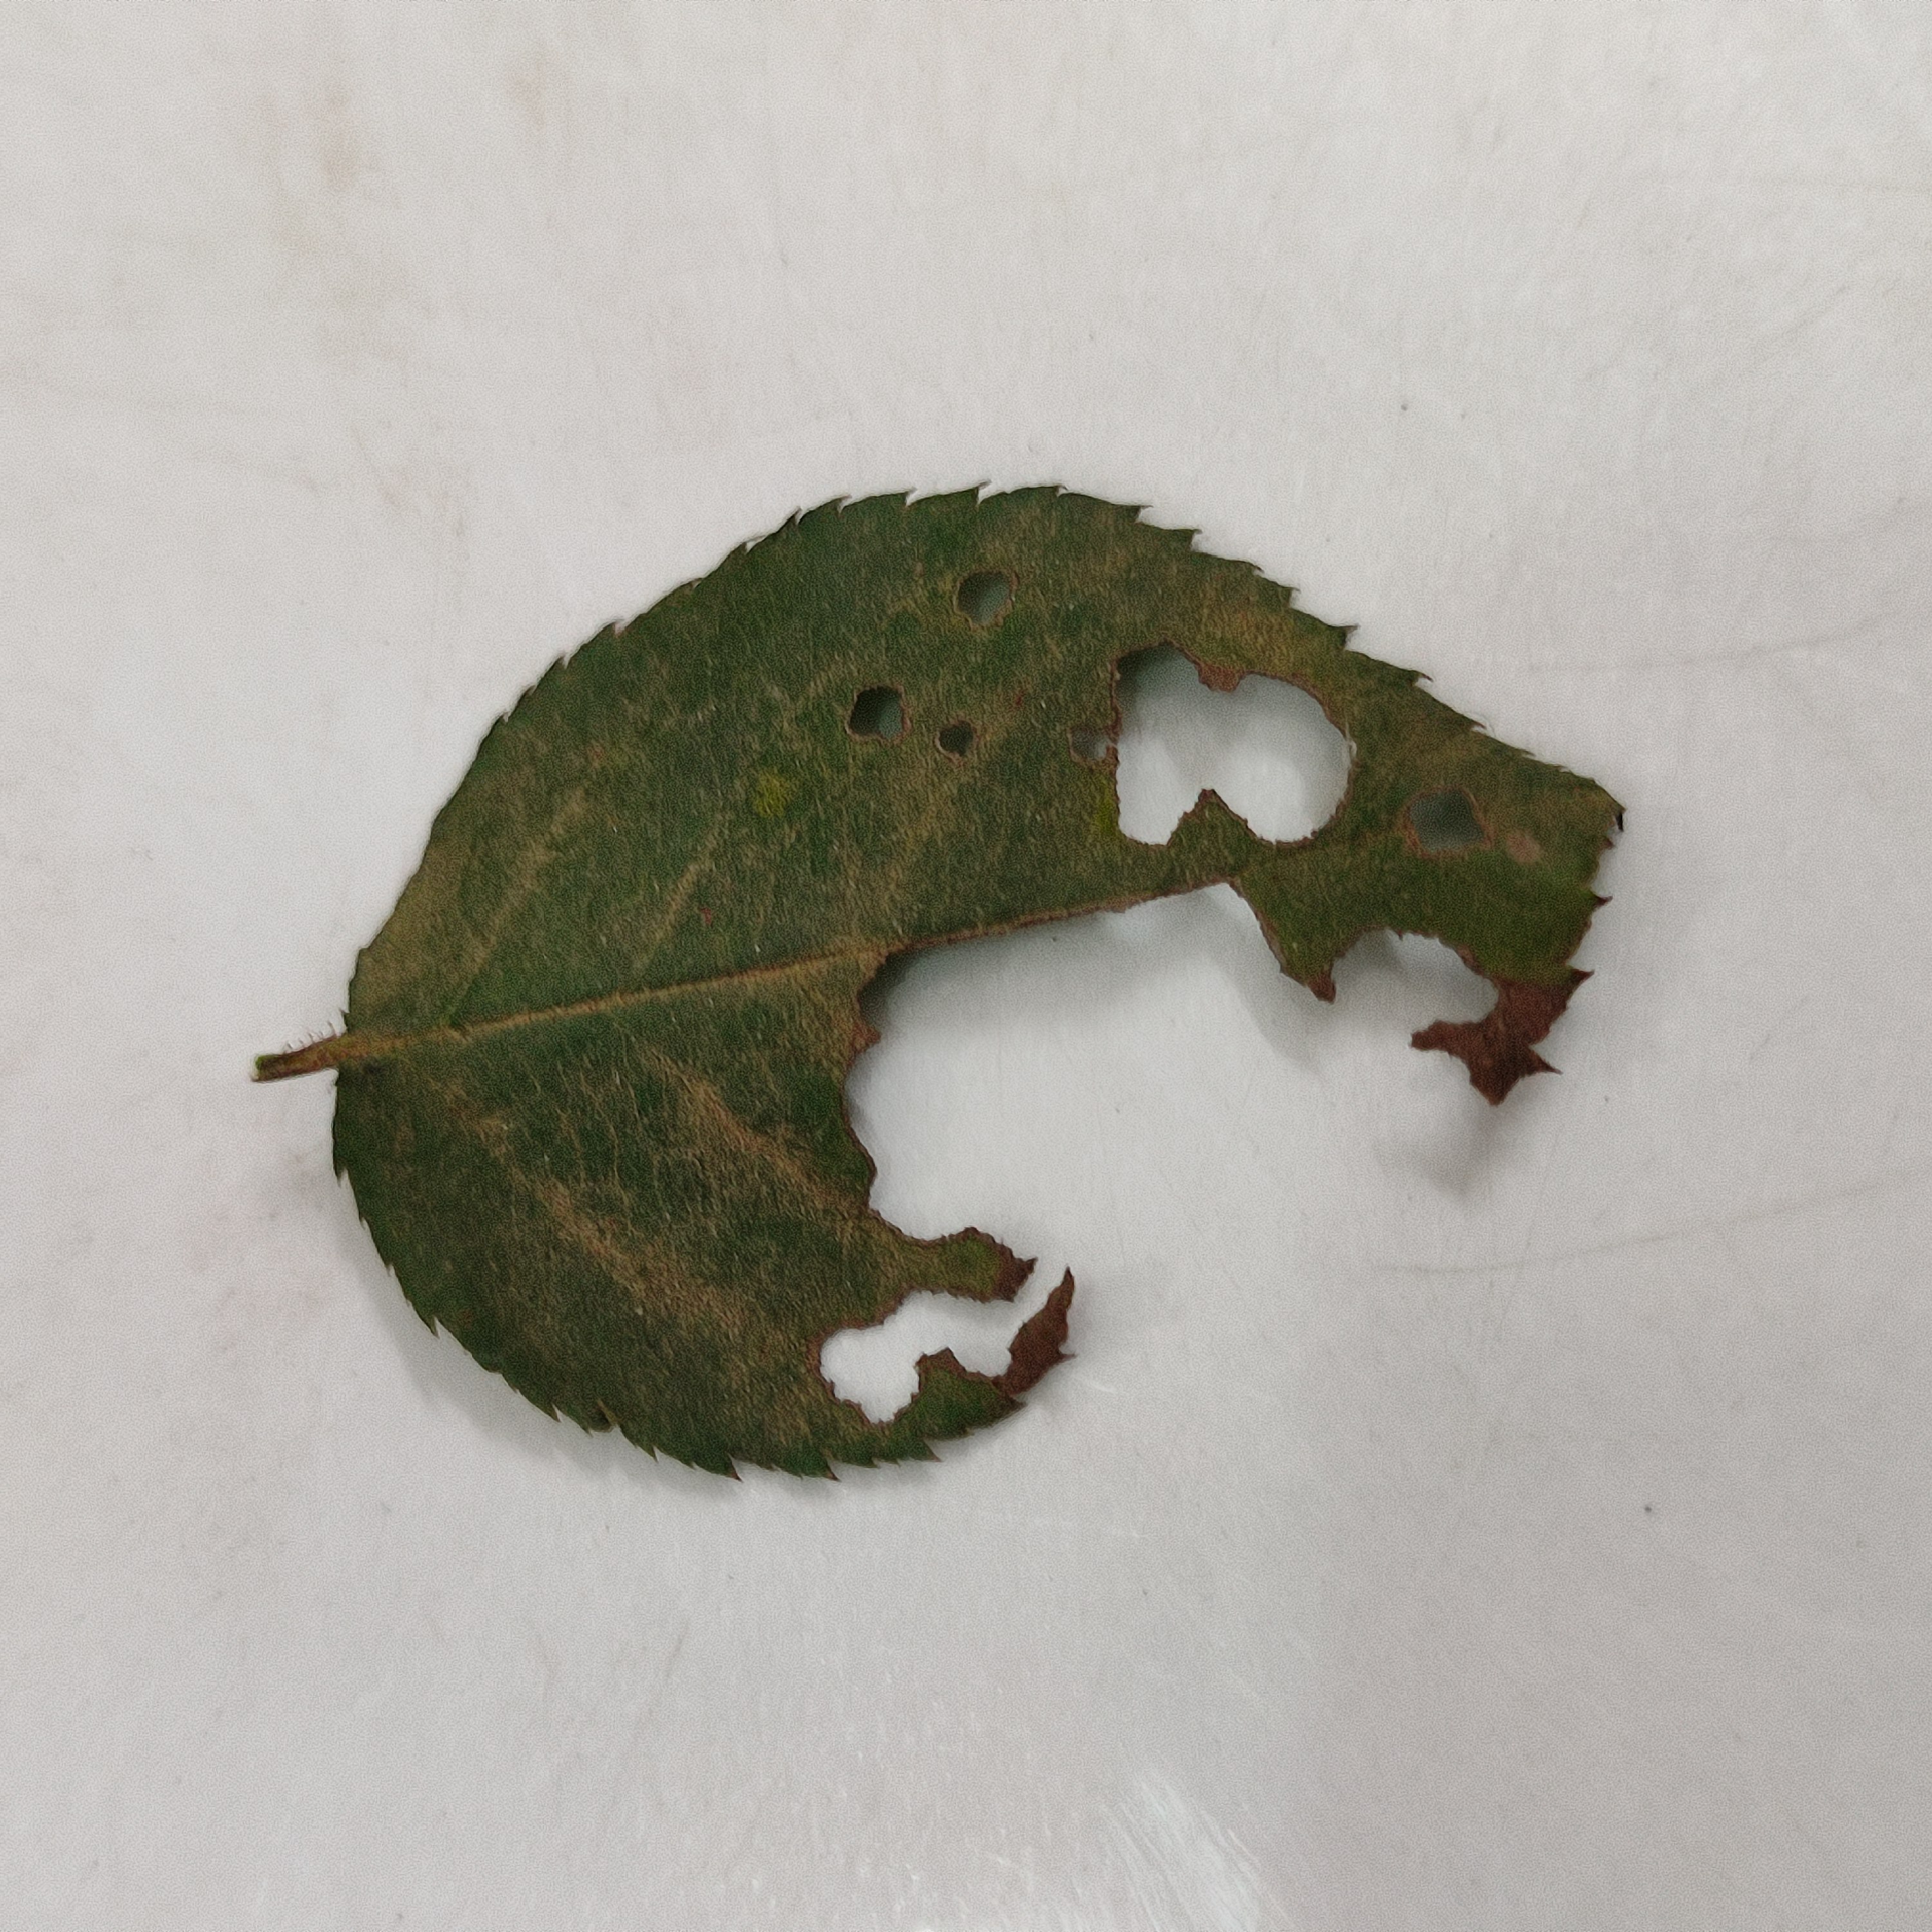
Label: Insect Hole